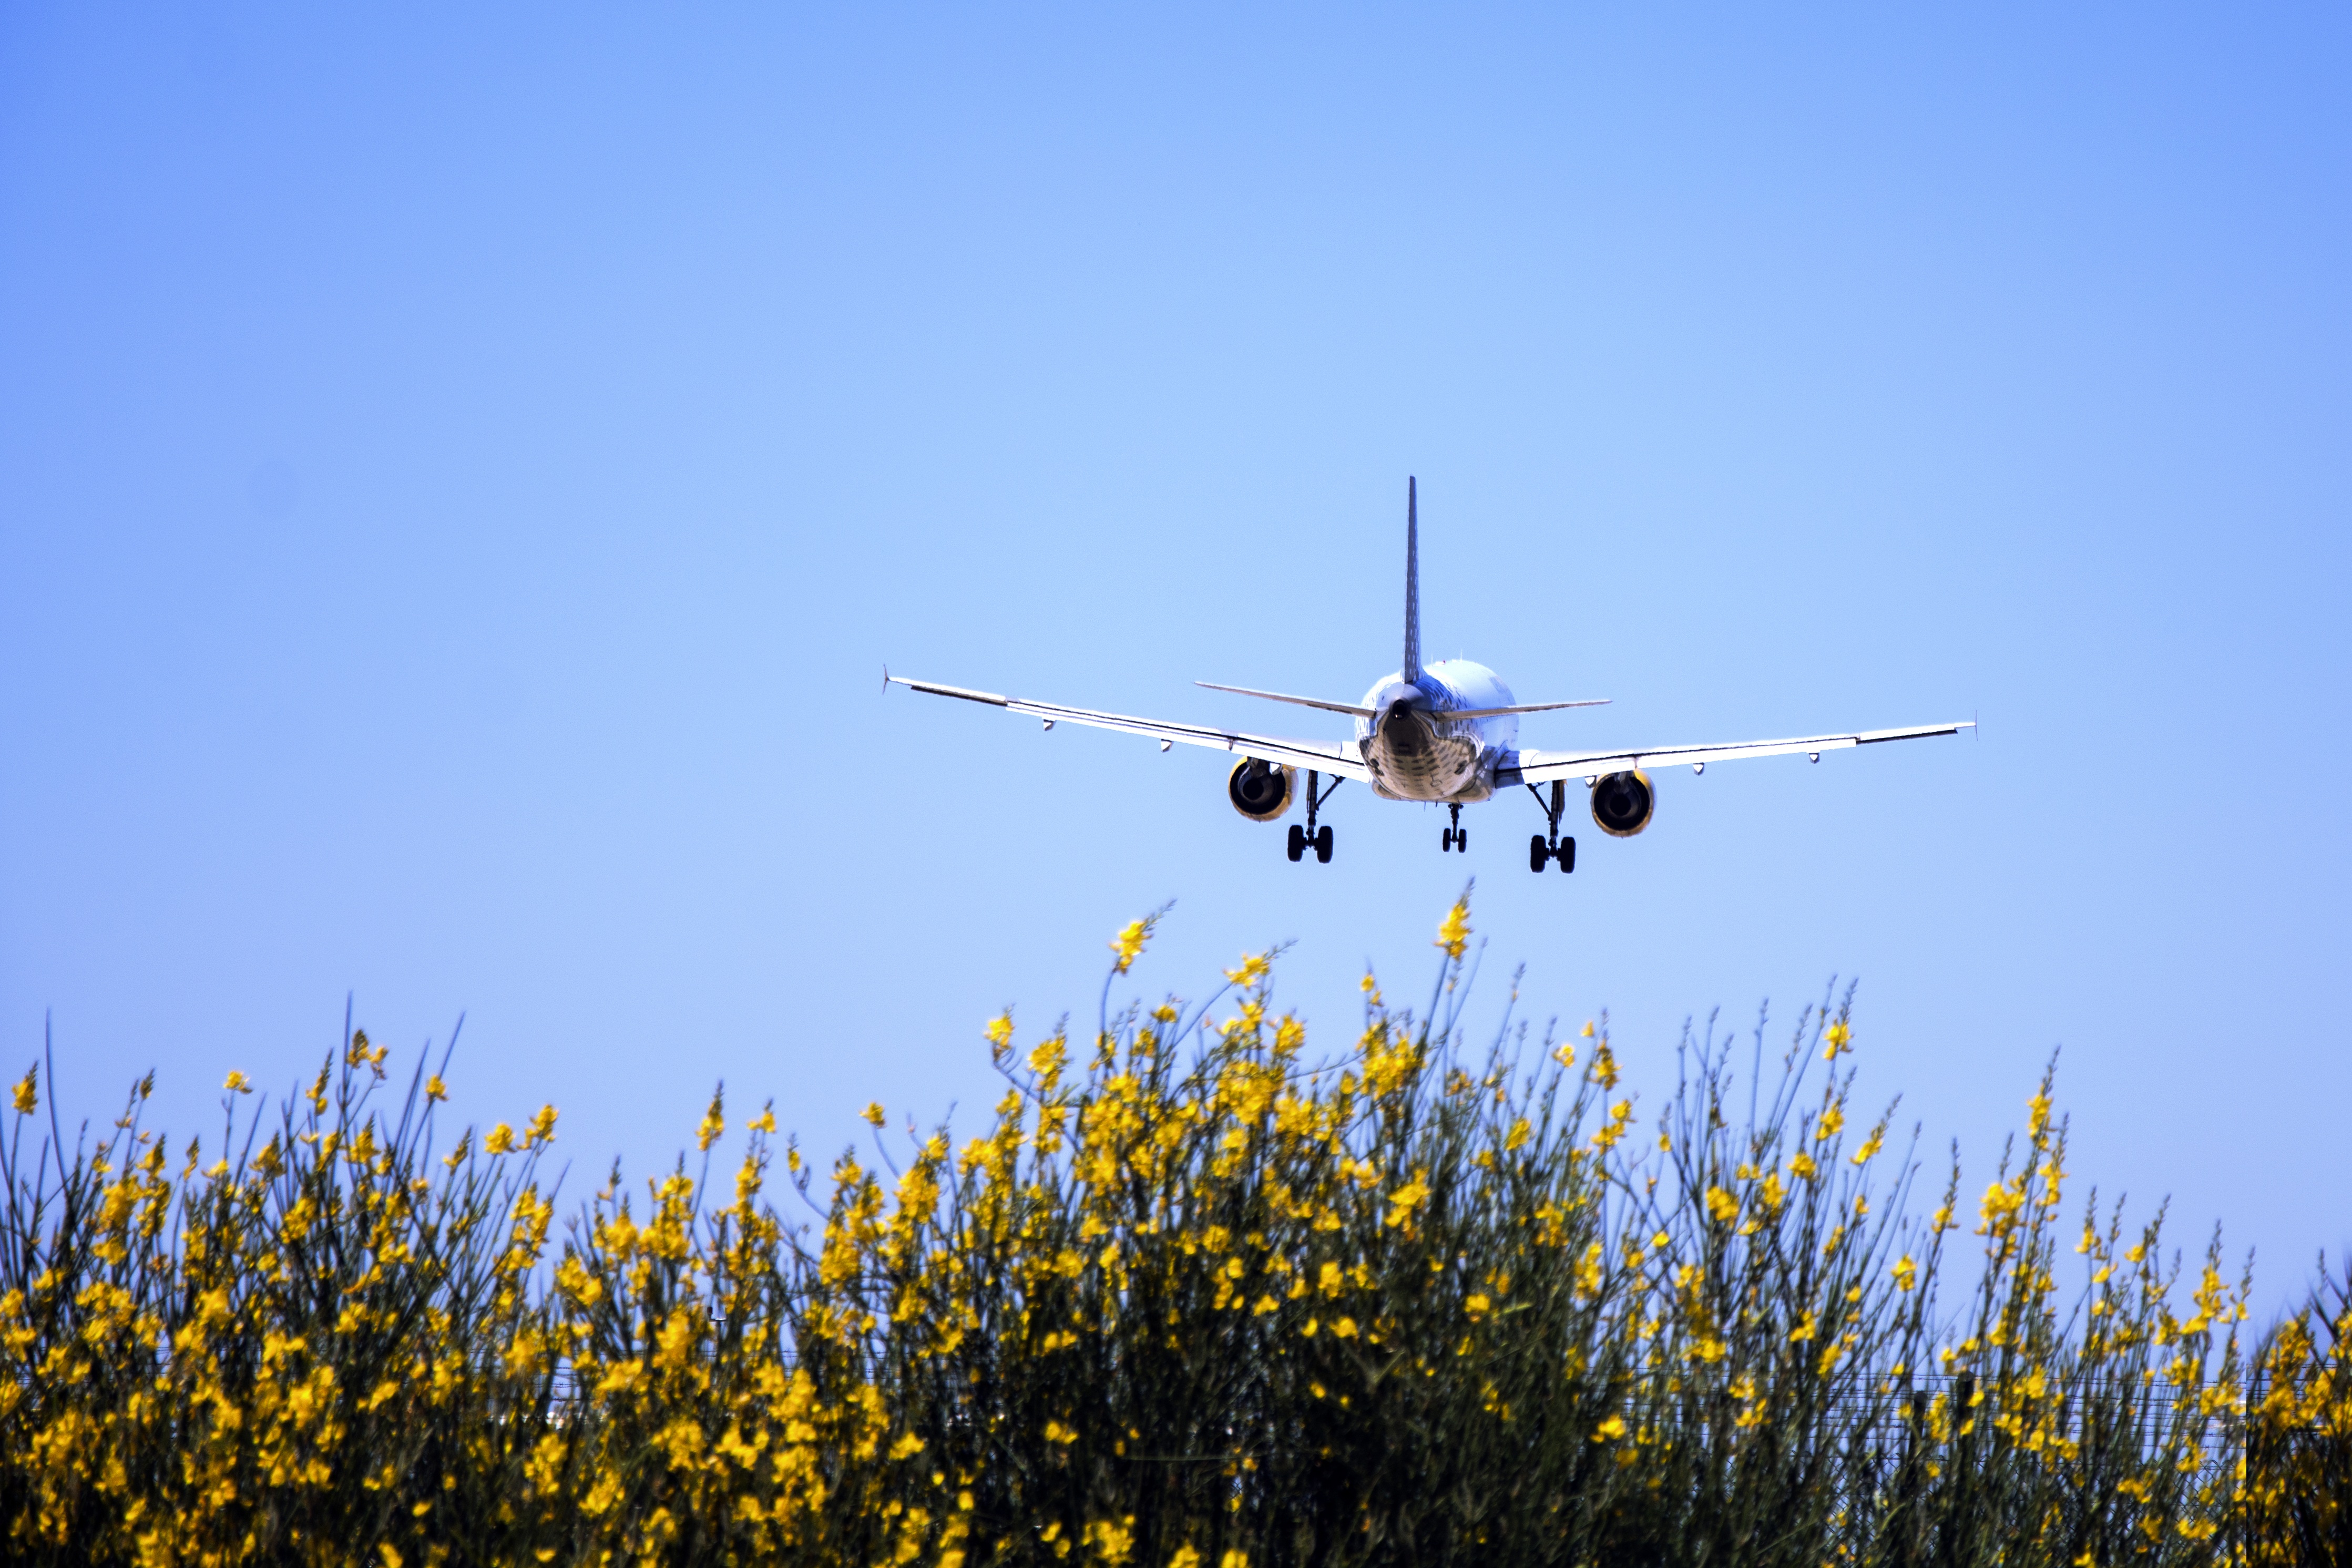
landscape, wing, sky, field, travel, airplane, plane, aircraft, vehicle, airline, aviation, flight, holiday, blue, barcelona, plain, airliner, communications, landing, approach, takeoff, air force, el prat, atmosphere of earth, aircraft engine